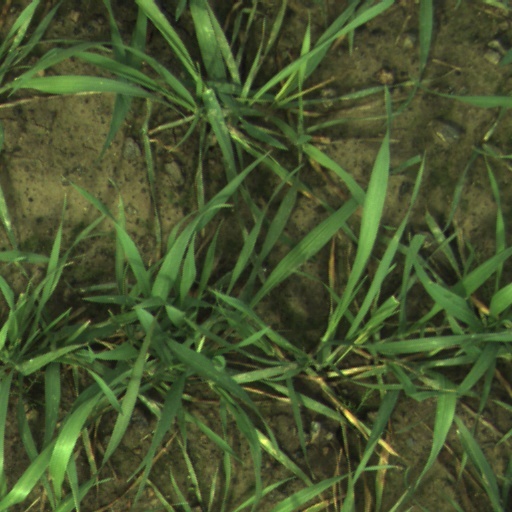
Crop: wheat